The End...

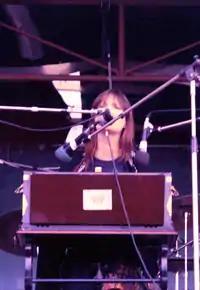
Nico, playing harmonium, Hyde Park concert, 1974

"The End..." is her fifth collaboration with John Cale and second with him as producer. It carries the same harmonium-based sound heard on "The Marble Index" (1968) and "Desertshore" (1970), with the addition of Brian Eno's synthesizers and electronic instruments.